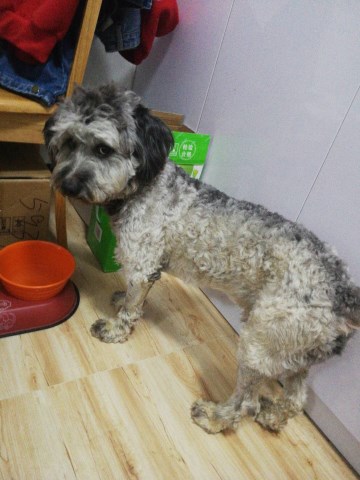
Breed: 2342-n000102-miniature_schnauzer